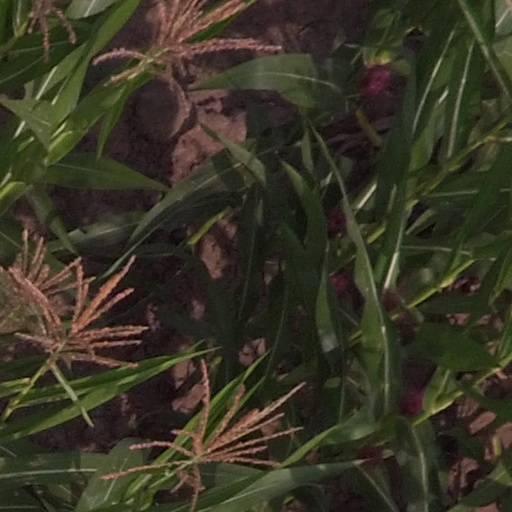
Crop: maize; corn